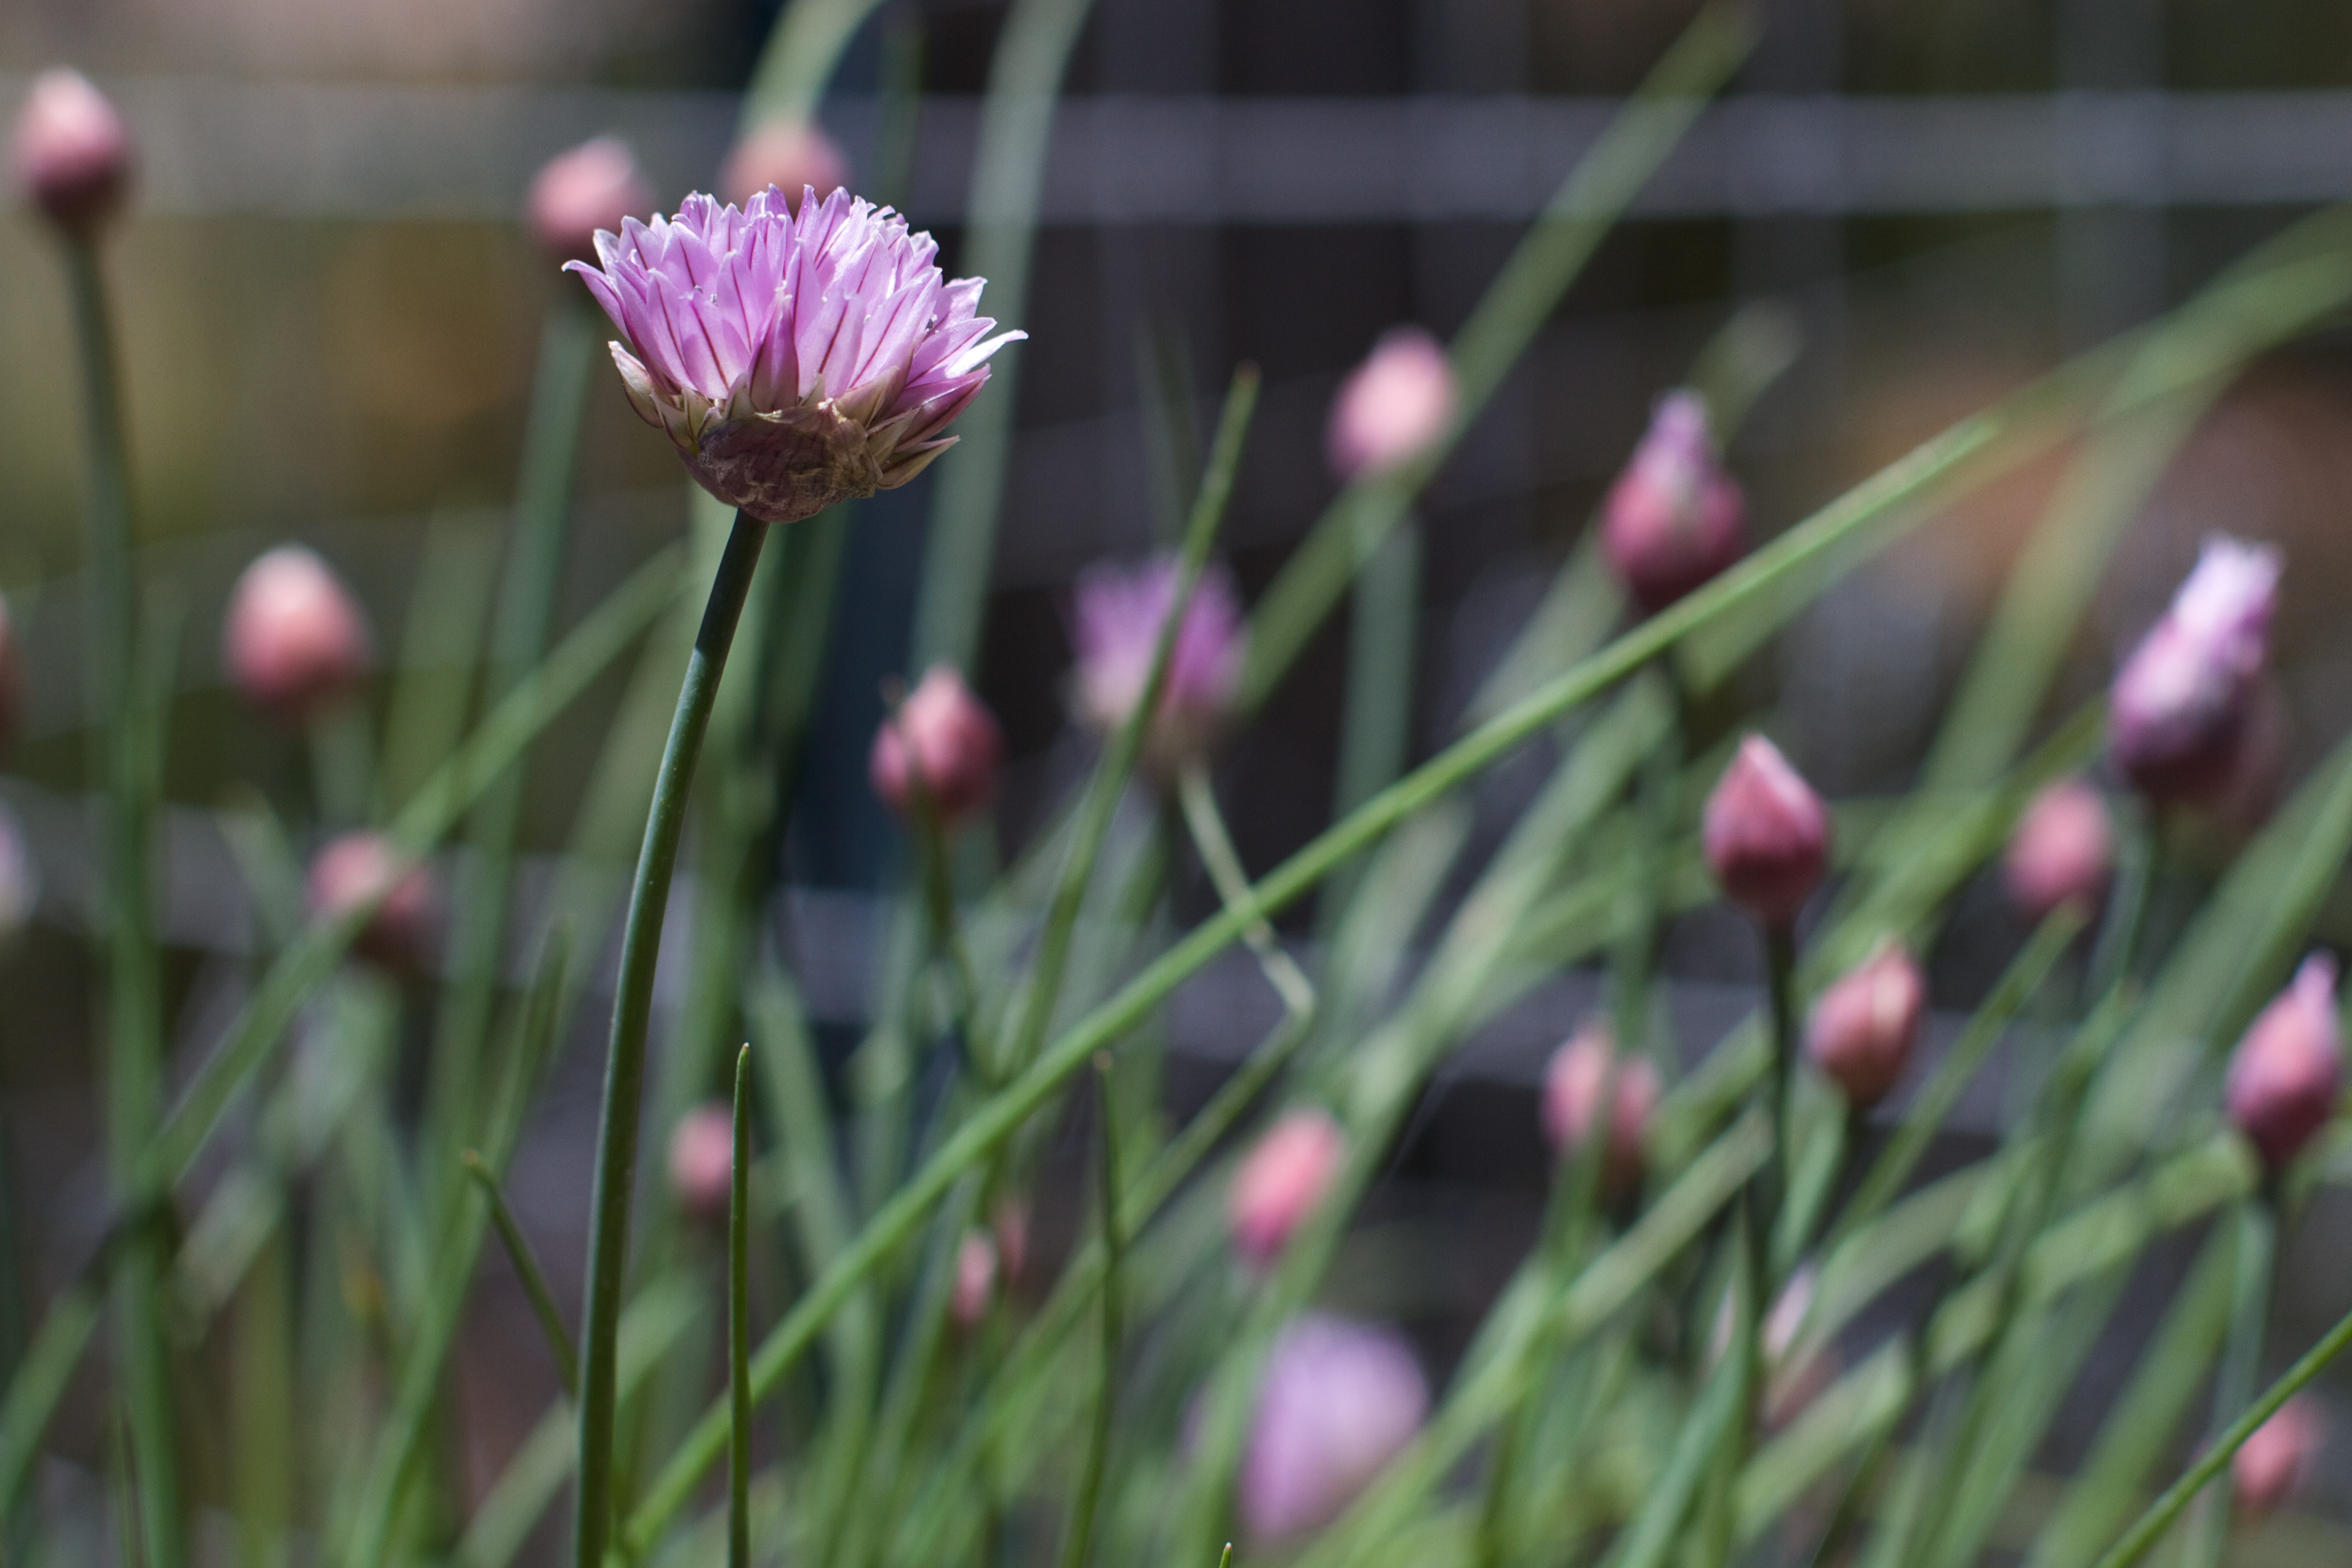
grass, blossom, plant, meadow, prairie, flower, produce, botany, flora, wildflower, close up, chives, macro photography, flowering plant, grass family, plant stem, land plant, onion genus